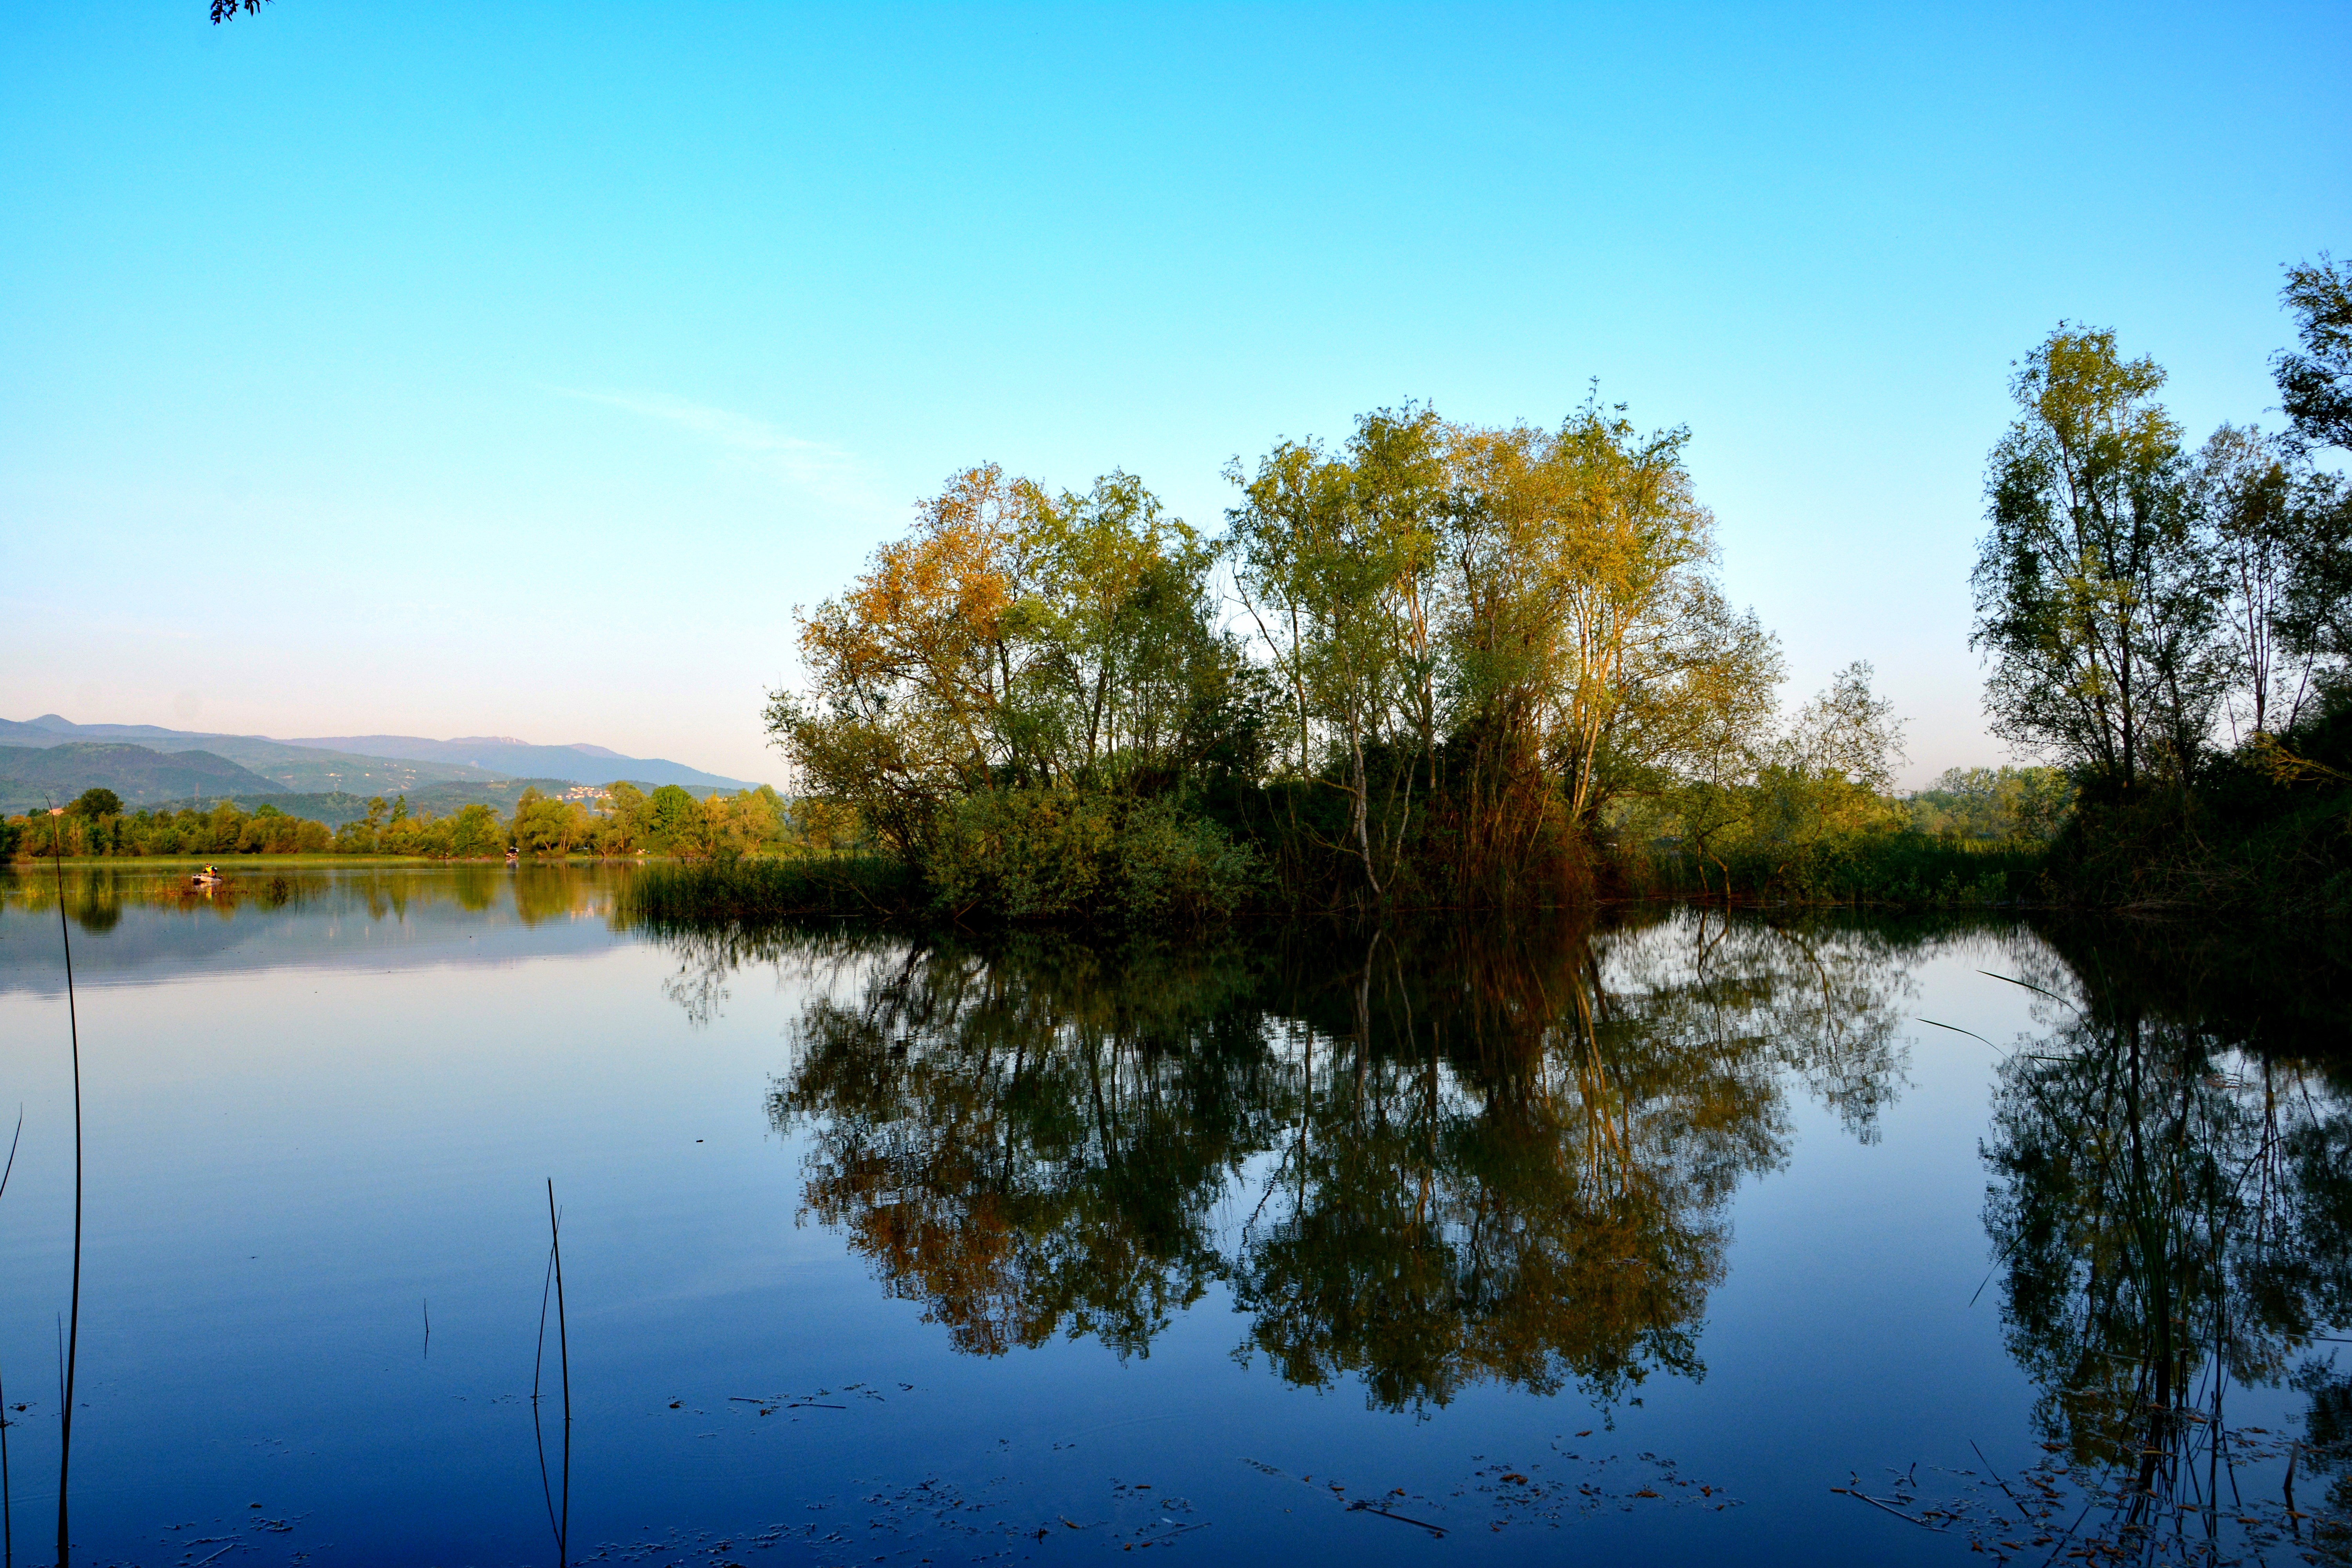
landscape, tree, water, nature, grass, marsh, wilderness, sky, morning, leaf, lake, dawn, river, dusk, pond, evening, reflection, autumn, reservoir, season, body of water, wetland, habitat, ponds, loch, ecosystem, natural environment, atmospheric phenomenon, woody plant, sakarya, reflections 4